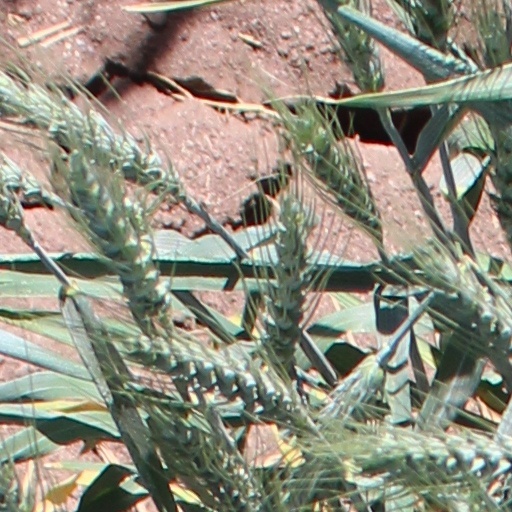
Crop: wheat